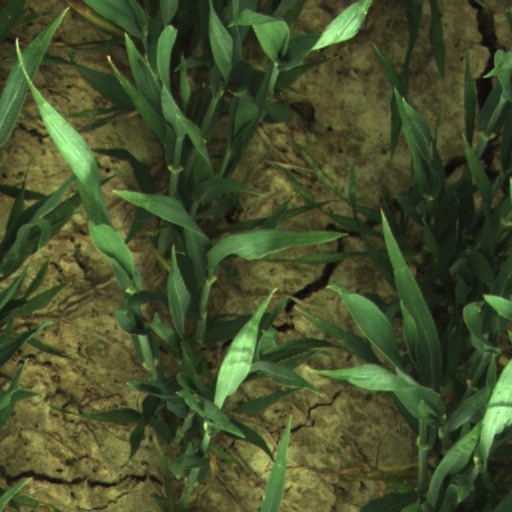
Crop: wheat